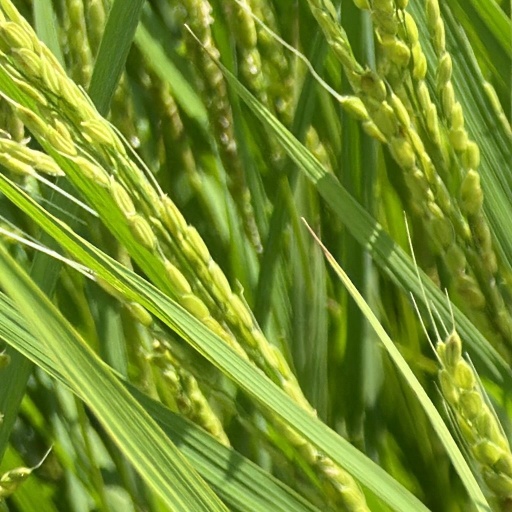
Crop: rice